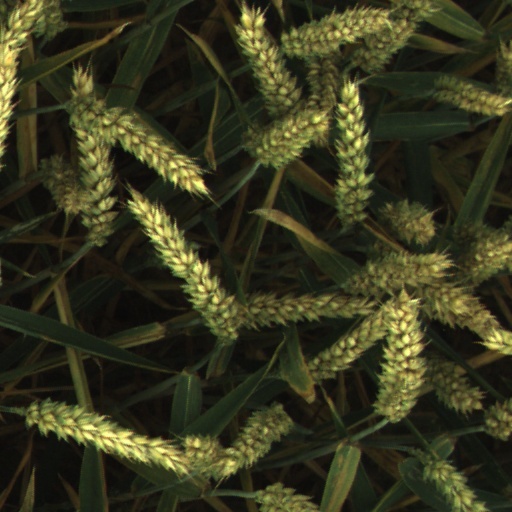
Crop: wheat